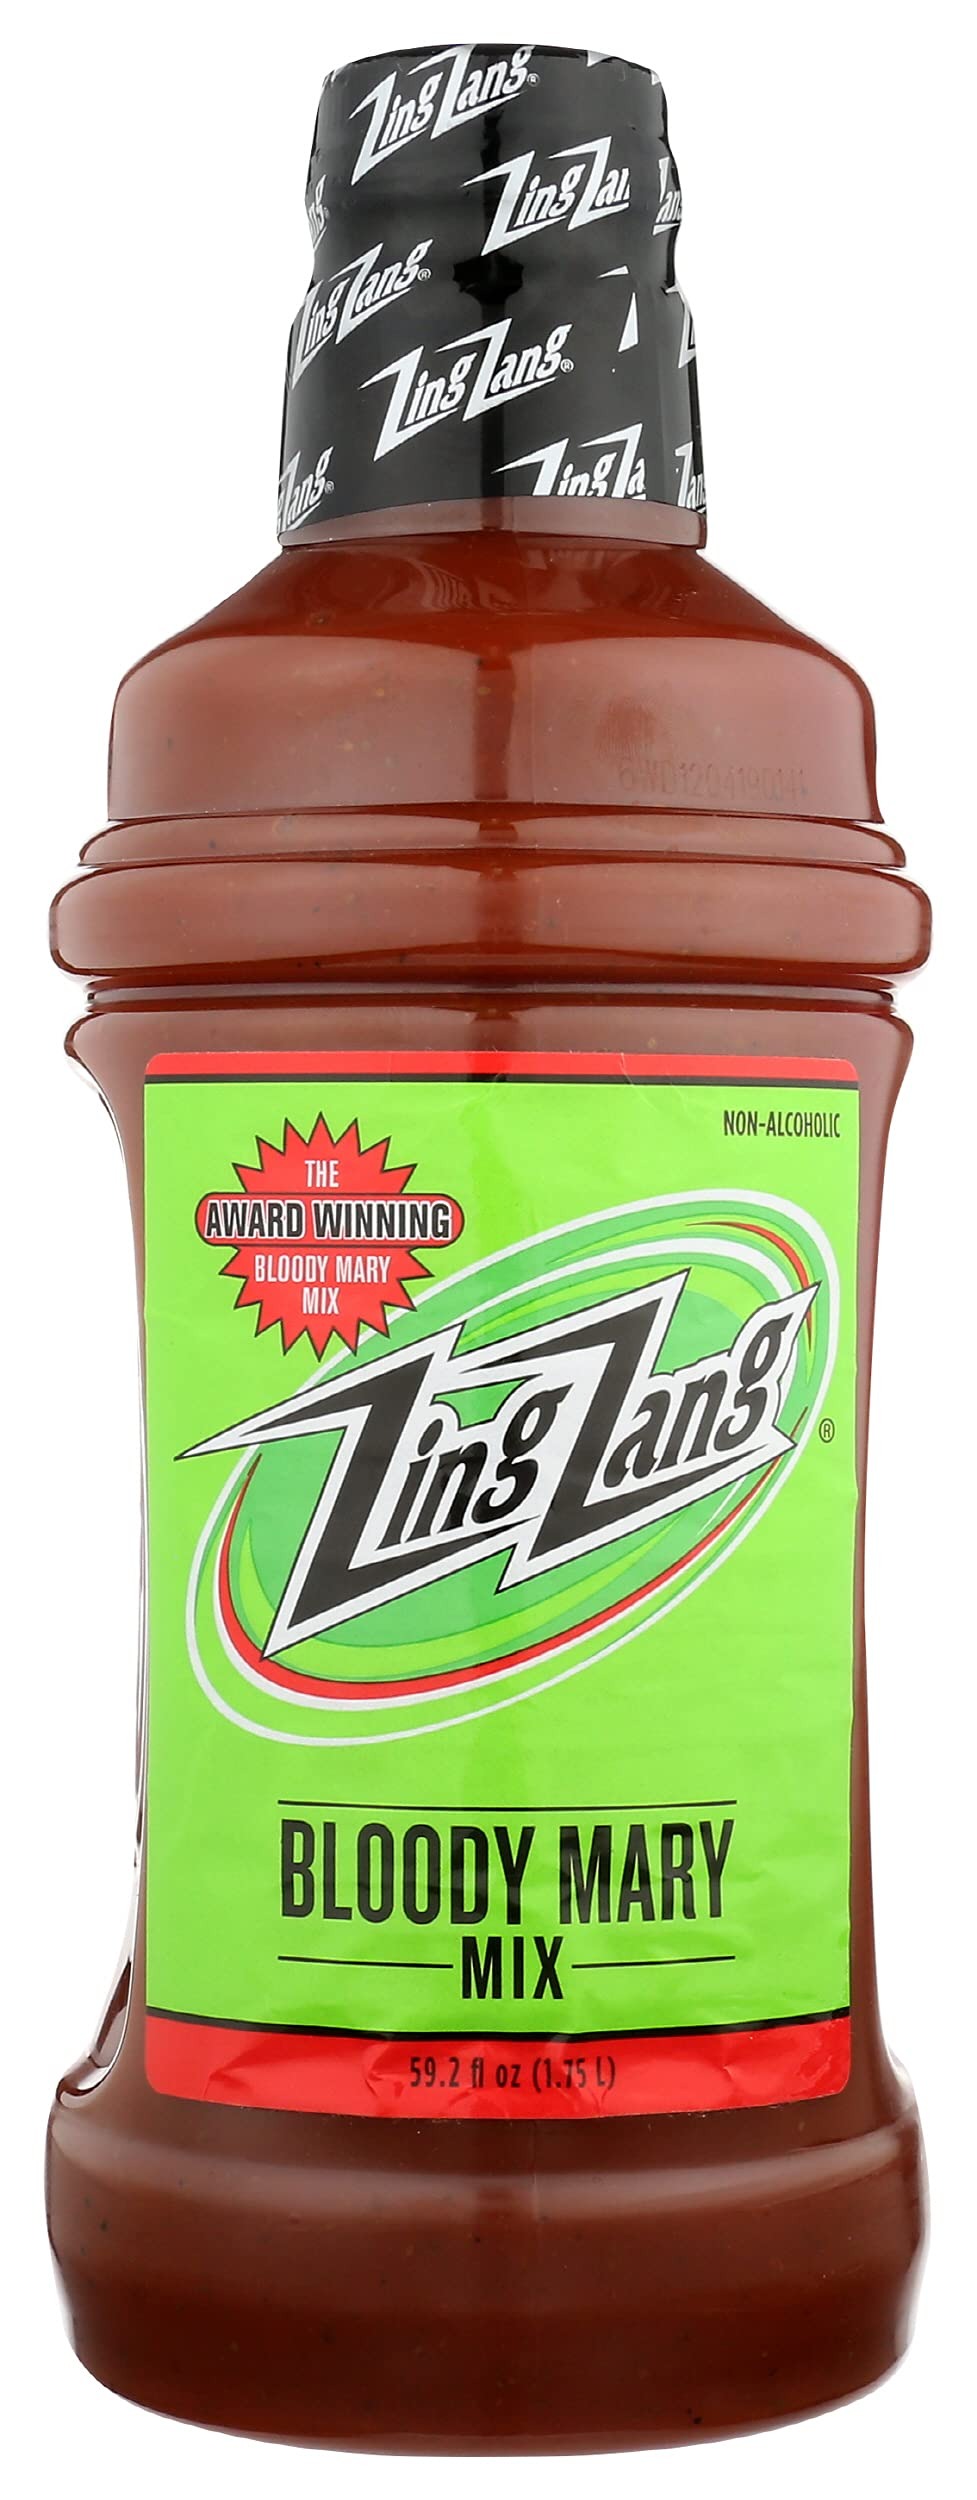
Item Name: Zing Zang Bloody Mary Mix, Non-Alcoholic, 59.2 Fluid Ounce (Pack of 6)
Bullet Point: Zing Zang Bloody Mary Mix, Non-Alcoholic, 59.2 Fluid Ounce (Pack of 6)
Value: 355.2
Unit: Fl Oz

Price: 15.485